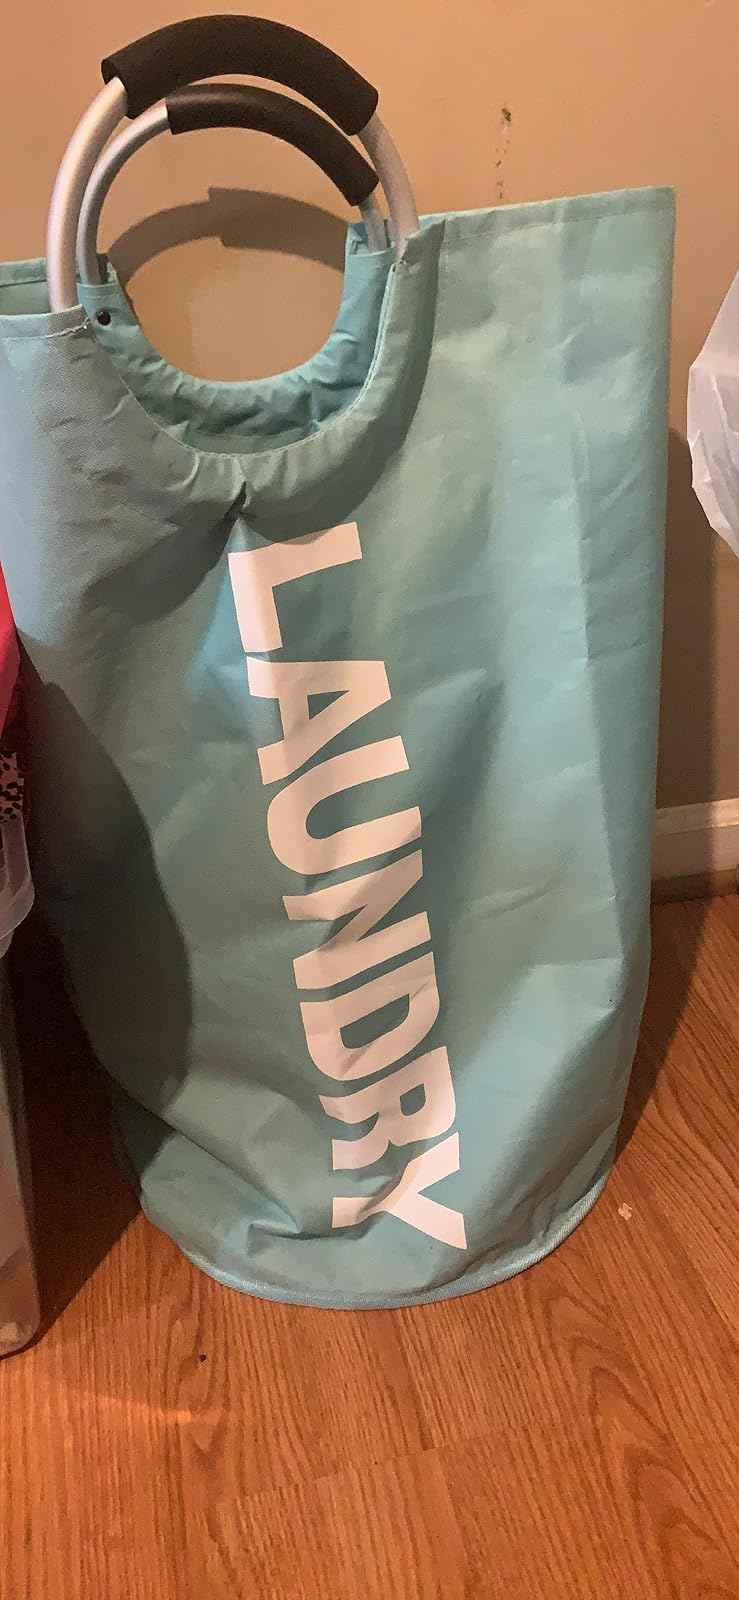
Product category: items_hamper
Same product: yes